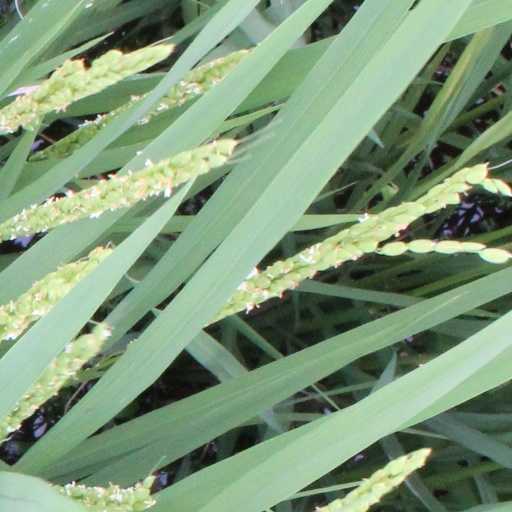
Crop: rice